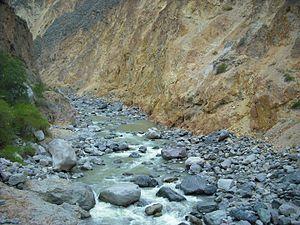
Rivière Colca, Canyon de Colca, Arequipa, Pérou Español: Río Colca, Cañon del Colca, Arequipa, Perú
Le canyon de Colca, profondeur inexacte - se situe au nord d'Arequipa au Pérou. Il était autrefois considéré comme le canyon le plus profond du monde. Toutefois, il a été démontré depuis qu'un canyon voisin, le Canyon de Cotahuasi, était encore plus profond. Son point culminant est à 4 350 m d'altitude et on trouve la rivière de Colca dans la vallée.